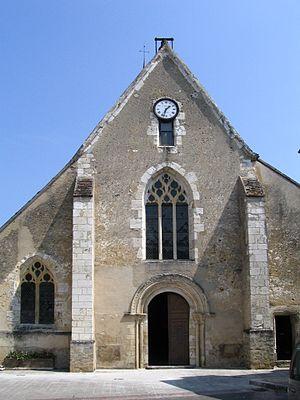
L'église Saint-Germain est une église catholique située à La Ferté-Loupière, dans le département de l'Yonne, en France.